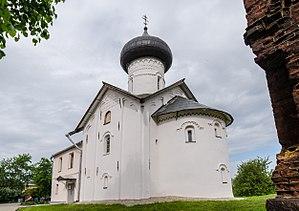
L'église Saint-Siméon du monastère de Zverine ou église de Syméon messager de Dieu est un édifice religieux de Veliki Novgorod situé sur le territoire du monastère de Zverine de l'Intercession.